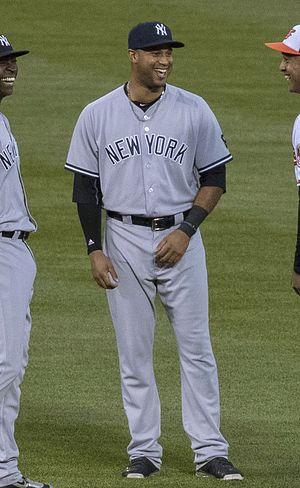
Aaron Michael Hicks est un voltigeur des Yankees de New York de la Ligue majeure de baseball.